Zatypota percontatoria

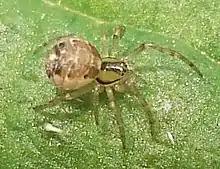
Example of web-building spider from the family Theridiidae "(Theridion impressum)"

The lifecycle begins when a female wasp is able to successfully oviposit an egg within the abdomen of a spider within the family Theridiidae. "Z. percontatoria" is a unique species in that although the wasps are koinobionts, they are one of the rare cases of being ectoparasitic as well. Although the egg begins inside of the spider, eventually it will hatch into a larva. It does not use an immobilization or paralyzing agent, so the spider develops as the egg/larva develops. As time progresses, the larva bursts out of the spider and continues as an ectoparasitoid. The larva will develop using the nutrients from the spider's hemolymph. When the larva moves out of the abdomen, it remains connected to the hemolymph for nutrients as an ectoparasitoid. How large the larva gets ultimately depends on the size and nutrient availability of the spider.